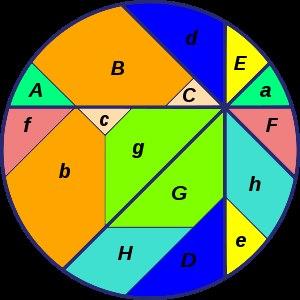
En mathématiques, une preuve sans mots est une démonstration d'une identité à l'aide d'un diagramme la rendant évidente, sans qu'un texte plus explicite le commentant soit nécessaire. Quand le diagramme n'en illustre qu'un cas particulier, il faut que sa généralisation ne demande au lecteur qu'un effort minimal. Malgré les risques qu'elles présentent, ces démonstrations sont souvent considérées comme plus élégantes que des preuves mathématiquement plus rigoureuses.
En géométrie euclidienne, le théorème de la pizza donne une égalité ou une inégalité d'aires lors de la partition d'un disque par des droites concourantes. Il porte ce nom en raison d'une forte analogie avec la technique usuelle de découpage d'une pizza.